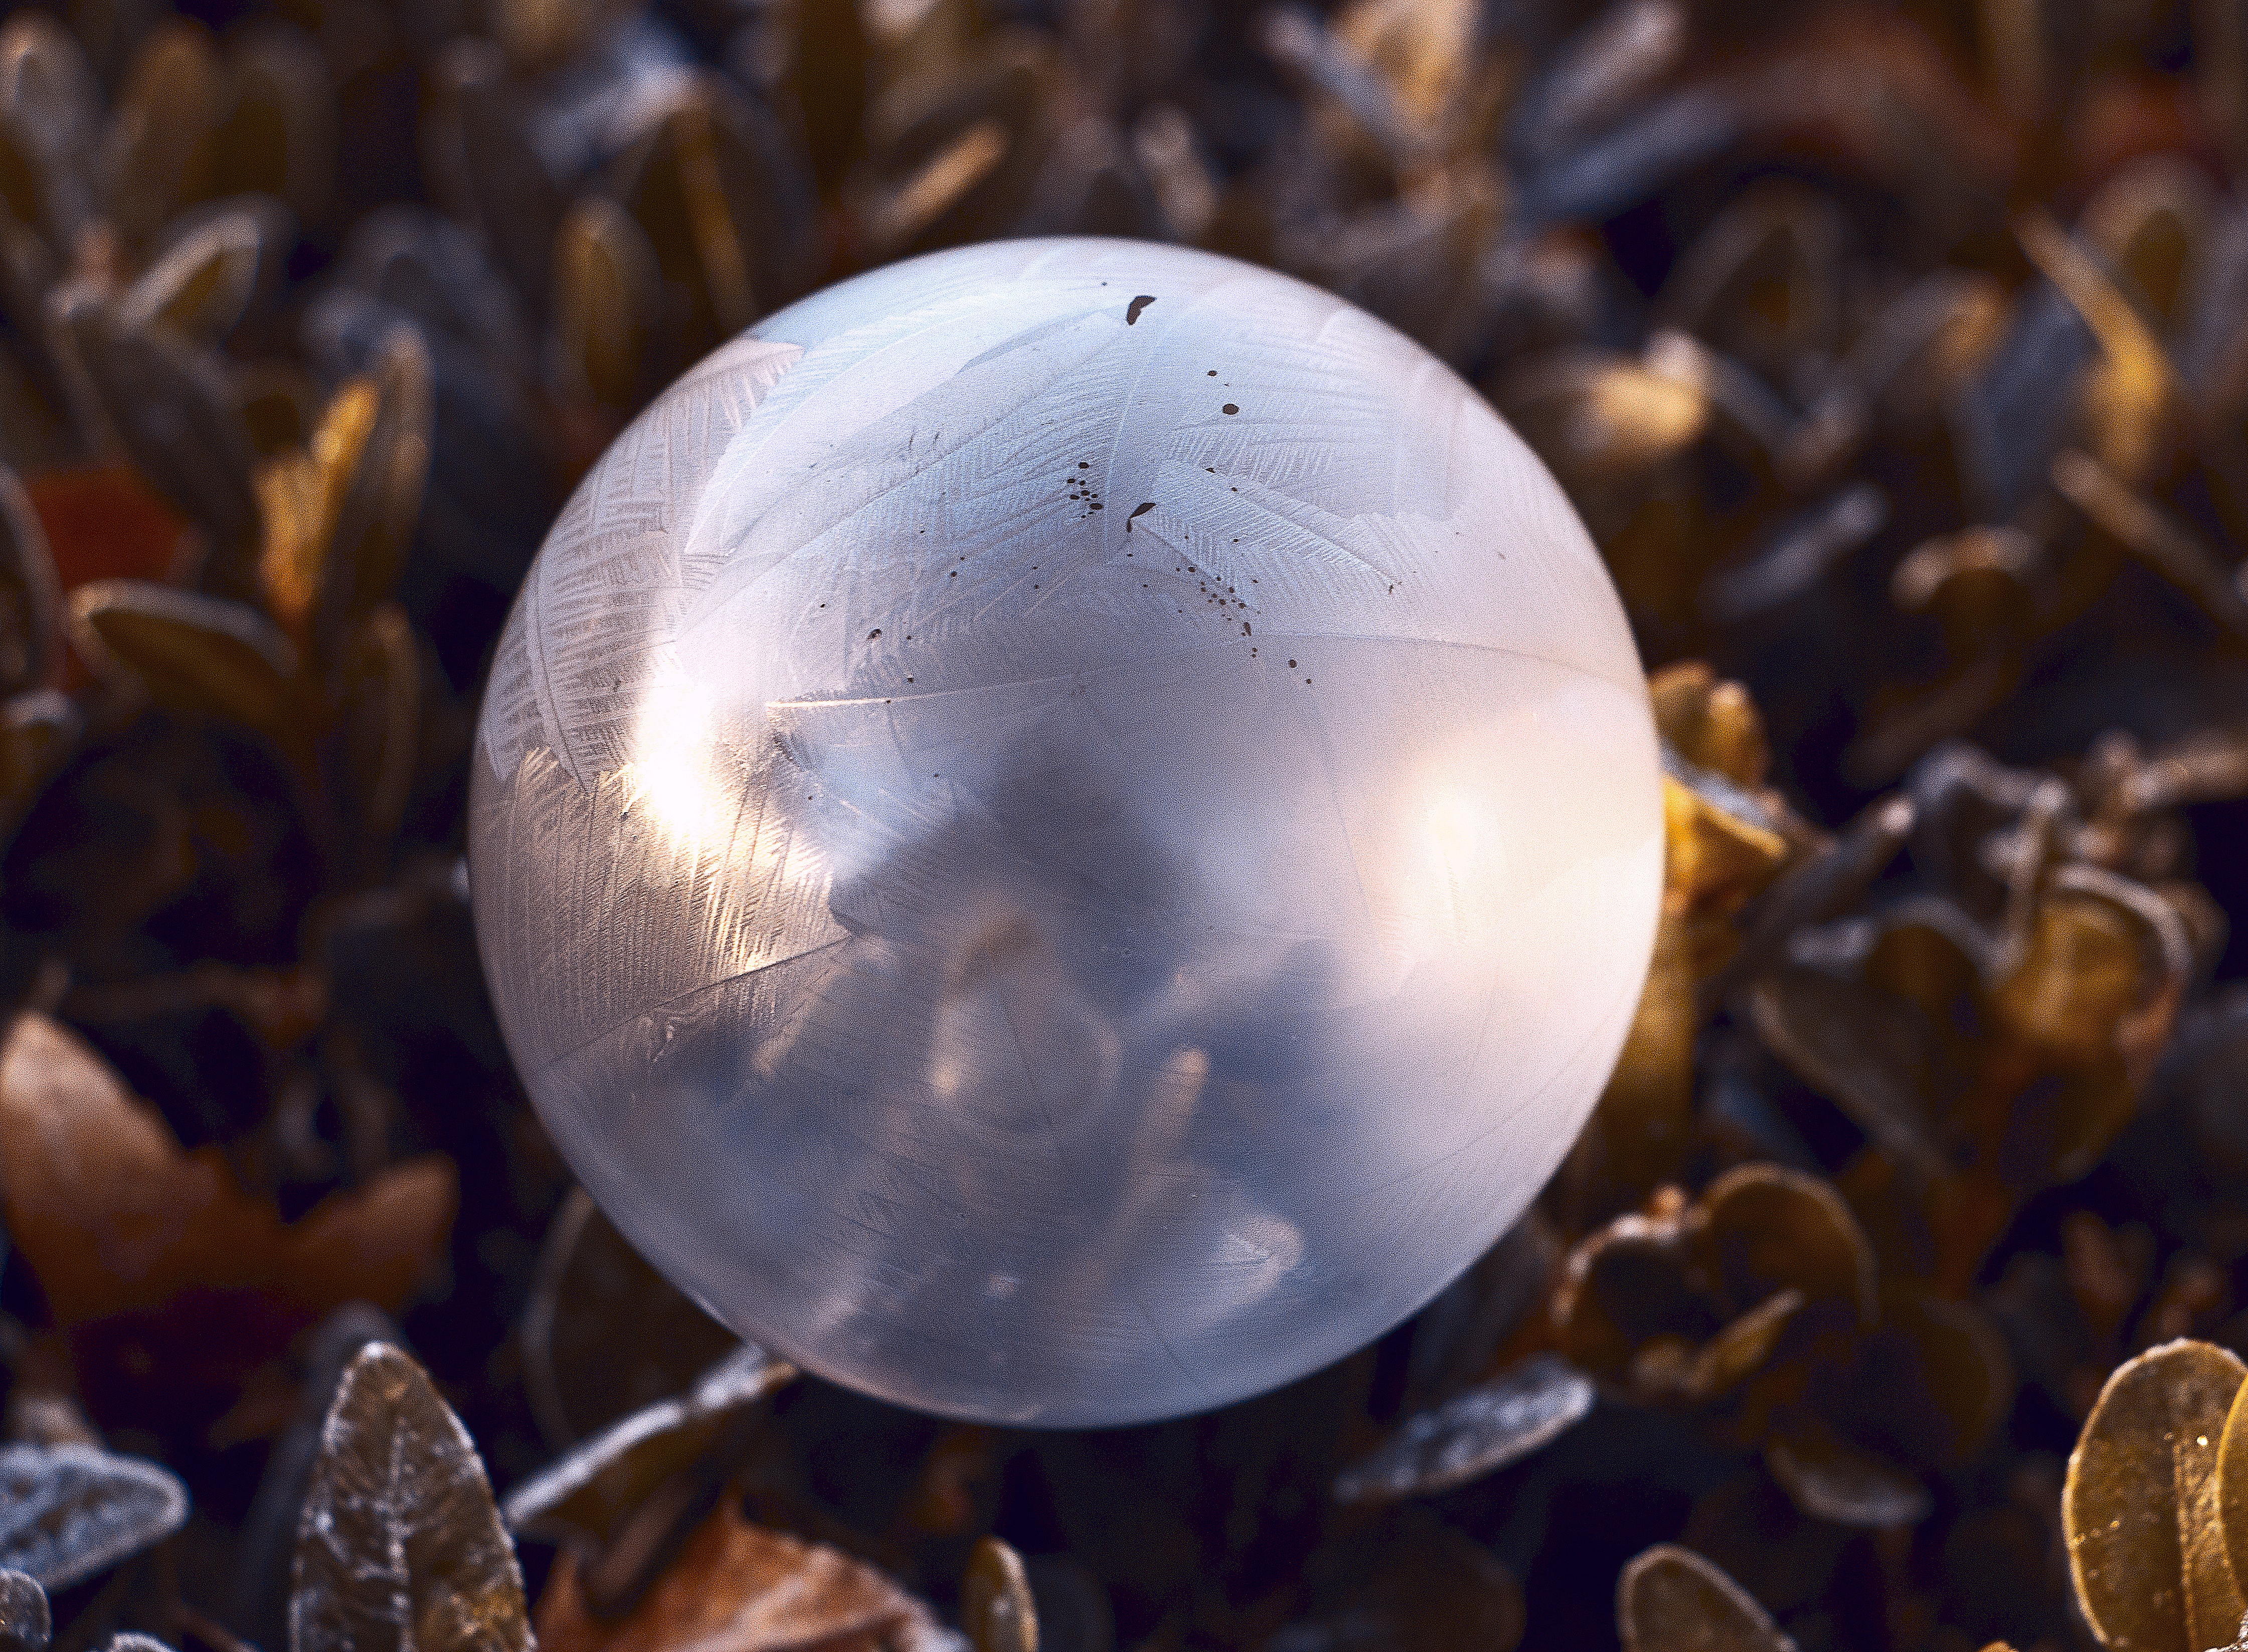
tree, nature, photography, sunlight, leaf, flower, reflection, autumn, frozen, colorful, close, bubble, close up, transparent, ball, sphere, mirroring, iridescent, macro photography, rainbow colors, soap bubbles